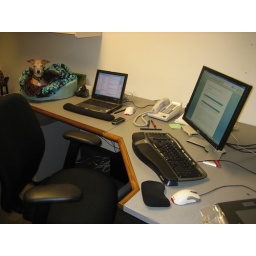
Resting on my desk after a long walk in the dog park.